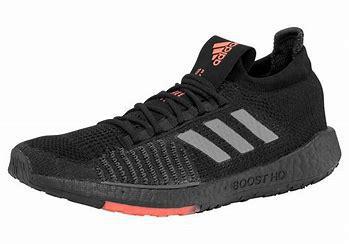
Brand: Adidas
Model: Pulseboost HD